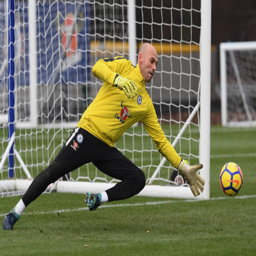
football player during a training session .